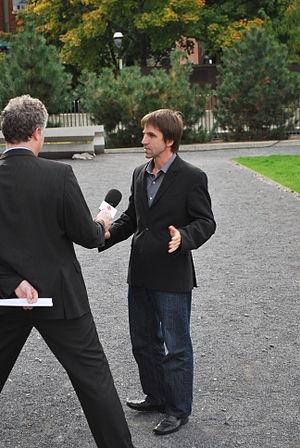
Steven Guilbeault, représentant de Greenpeace au Québec, en entrevue pour la Société Radio-Canada.
Steven Guilbeault, né le 9 juin 1970 à La Tuque, est un écologiste et homme politique canadien. Il est député à la Chambre des communes depuis le 21 octobre 2019, élu dans la circonscription de Laurier—Sainte-Marie sous l'étiquette du Parti libéral du Canada.